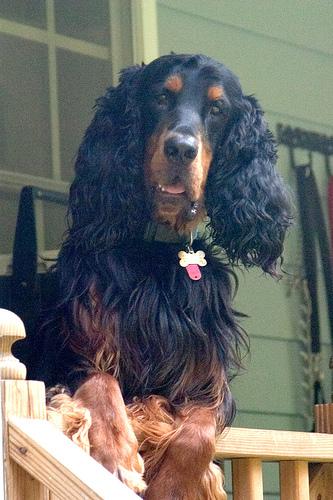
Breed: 228-n000085-Gordon_setter